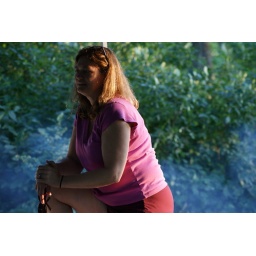
camping at loft mountain in the blue ridge